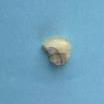
Maize quality: Bad